Wye Valley Railway

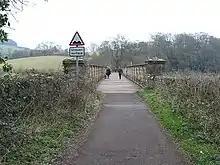
Footbridge over the Wye at Tintern

The delay to 1874 had resulted in a reassessment of the route of the line. In particular the route at Tintern took the line to the east of the town, and the station was some distance away. A petition was raised by residents and industrialists at Tintern, asking for a branch line to serve the Tintern town and the Wireworks factory there. This was agreed to, and a remarkable undertaking was given by the Wye Valley Company in the Wye Valley Railway Amendment Act 1875 (38 & 39 Vict. c. li): the branch was to be ready by 1 November 1874, and be for the exclusive use of the landowners. No charge was to be made for transportation on the branch. The company was to pay £3,086 for the land, but the branch was not to become part of the Wye Valley Railway Company undertakings without the consent of the landowners.